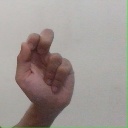
अक्षर: ढ